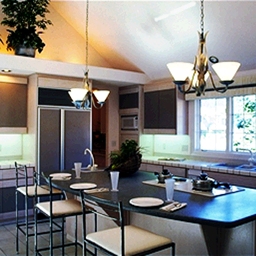
Room type: dining_room